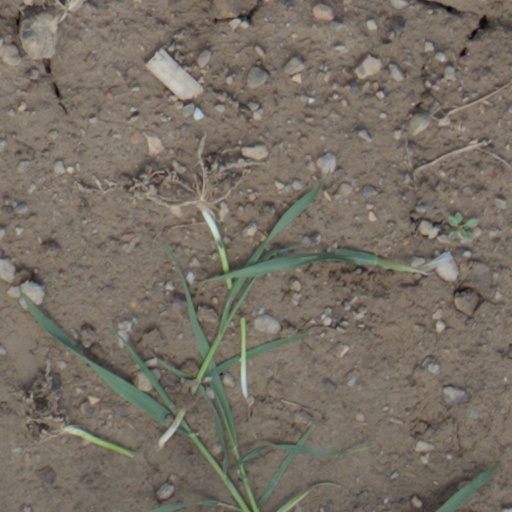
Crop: wheat